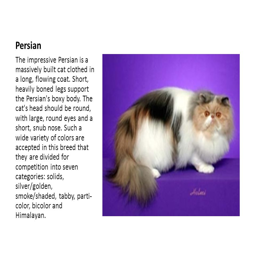
country is a massively built cat clothed in a long , flowing coat .